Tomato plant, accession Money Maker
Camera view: vertical (180 deg); turntable rotation: 210 degrees
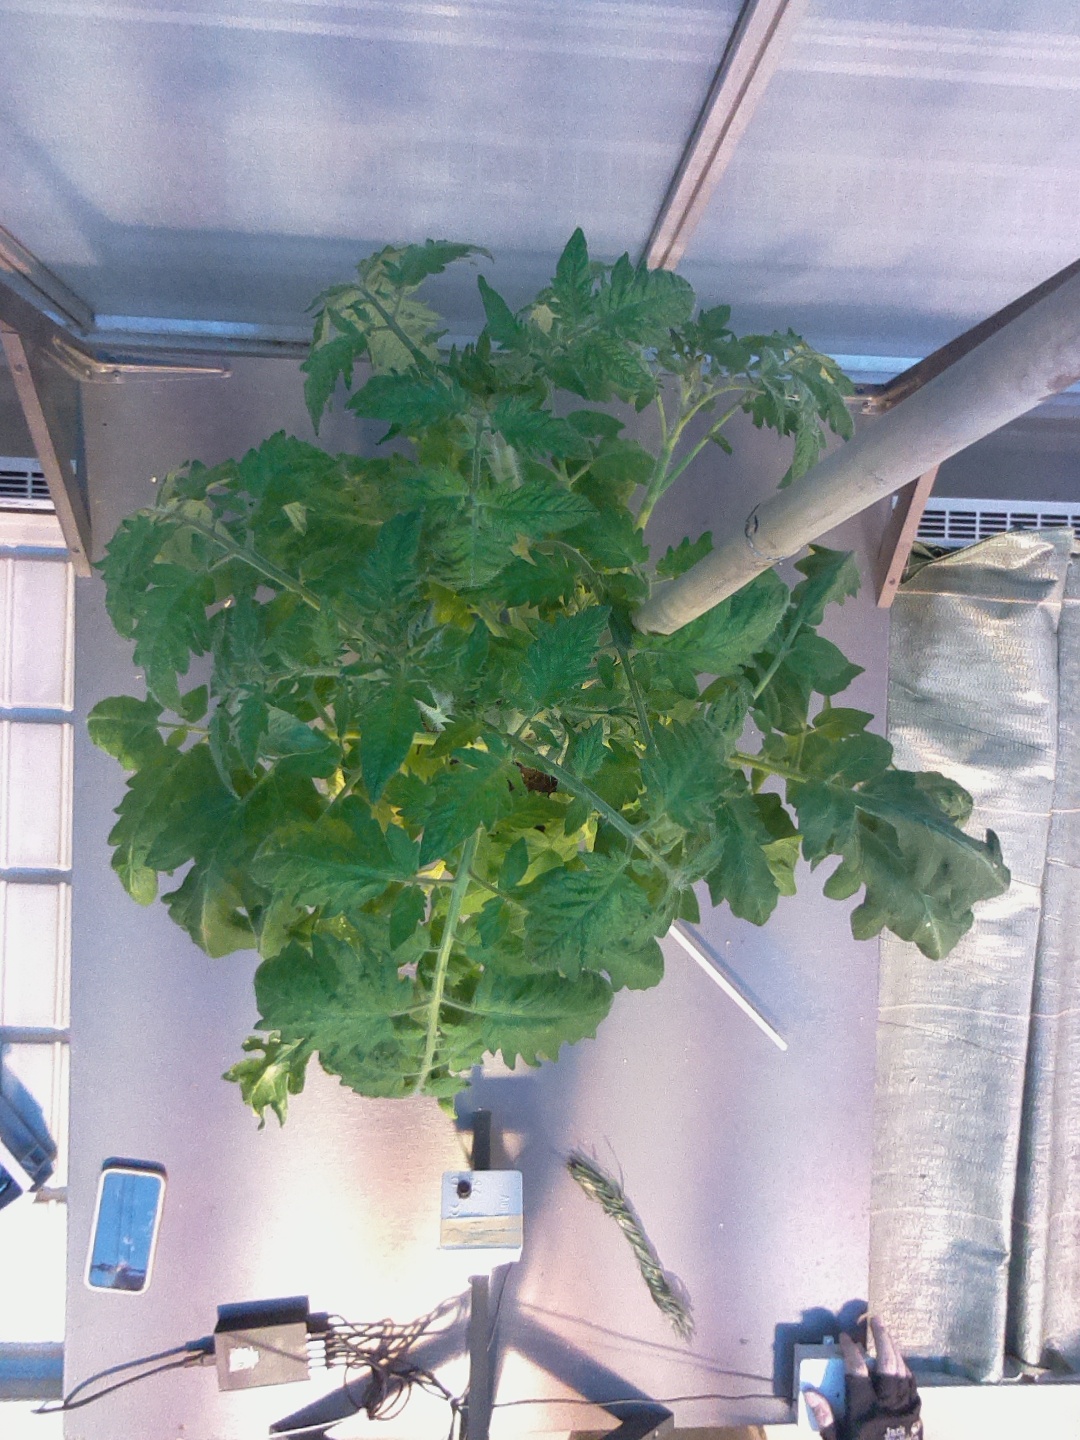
BBCH growth stage 70: Fruits at the main stem or branches visibles